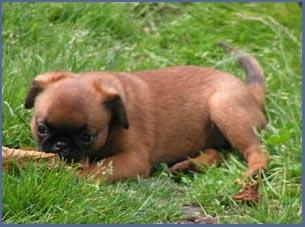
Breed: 209-n000042-Brabancon_griffo